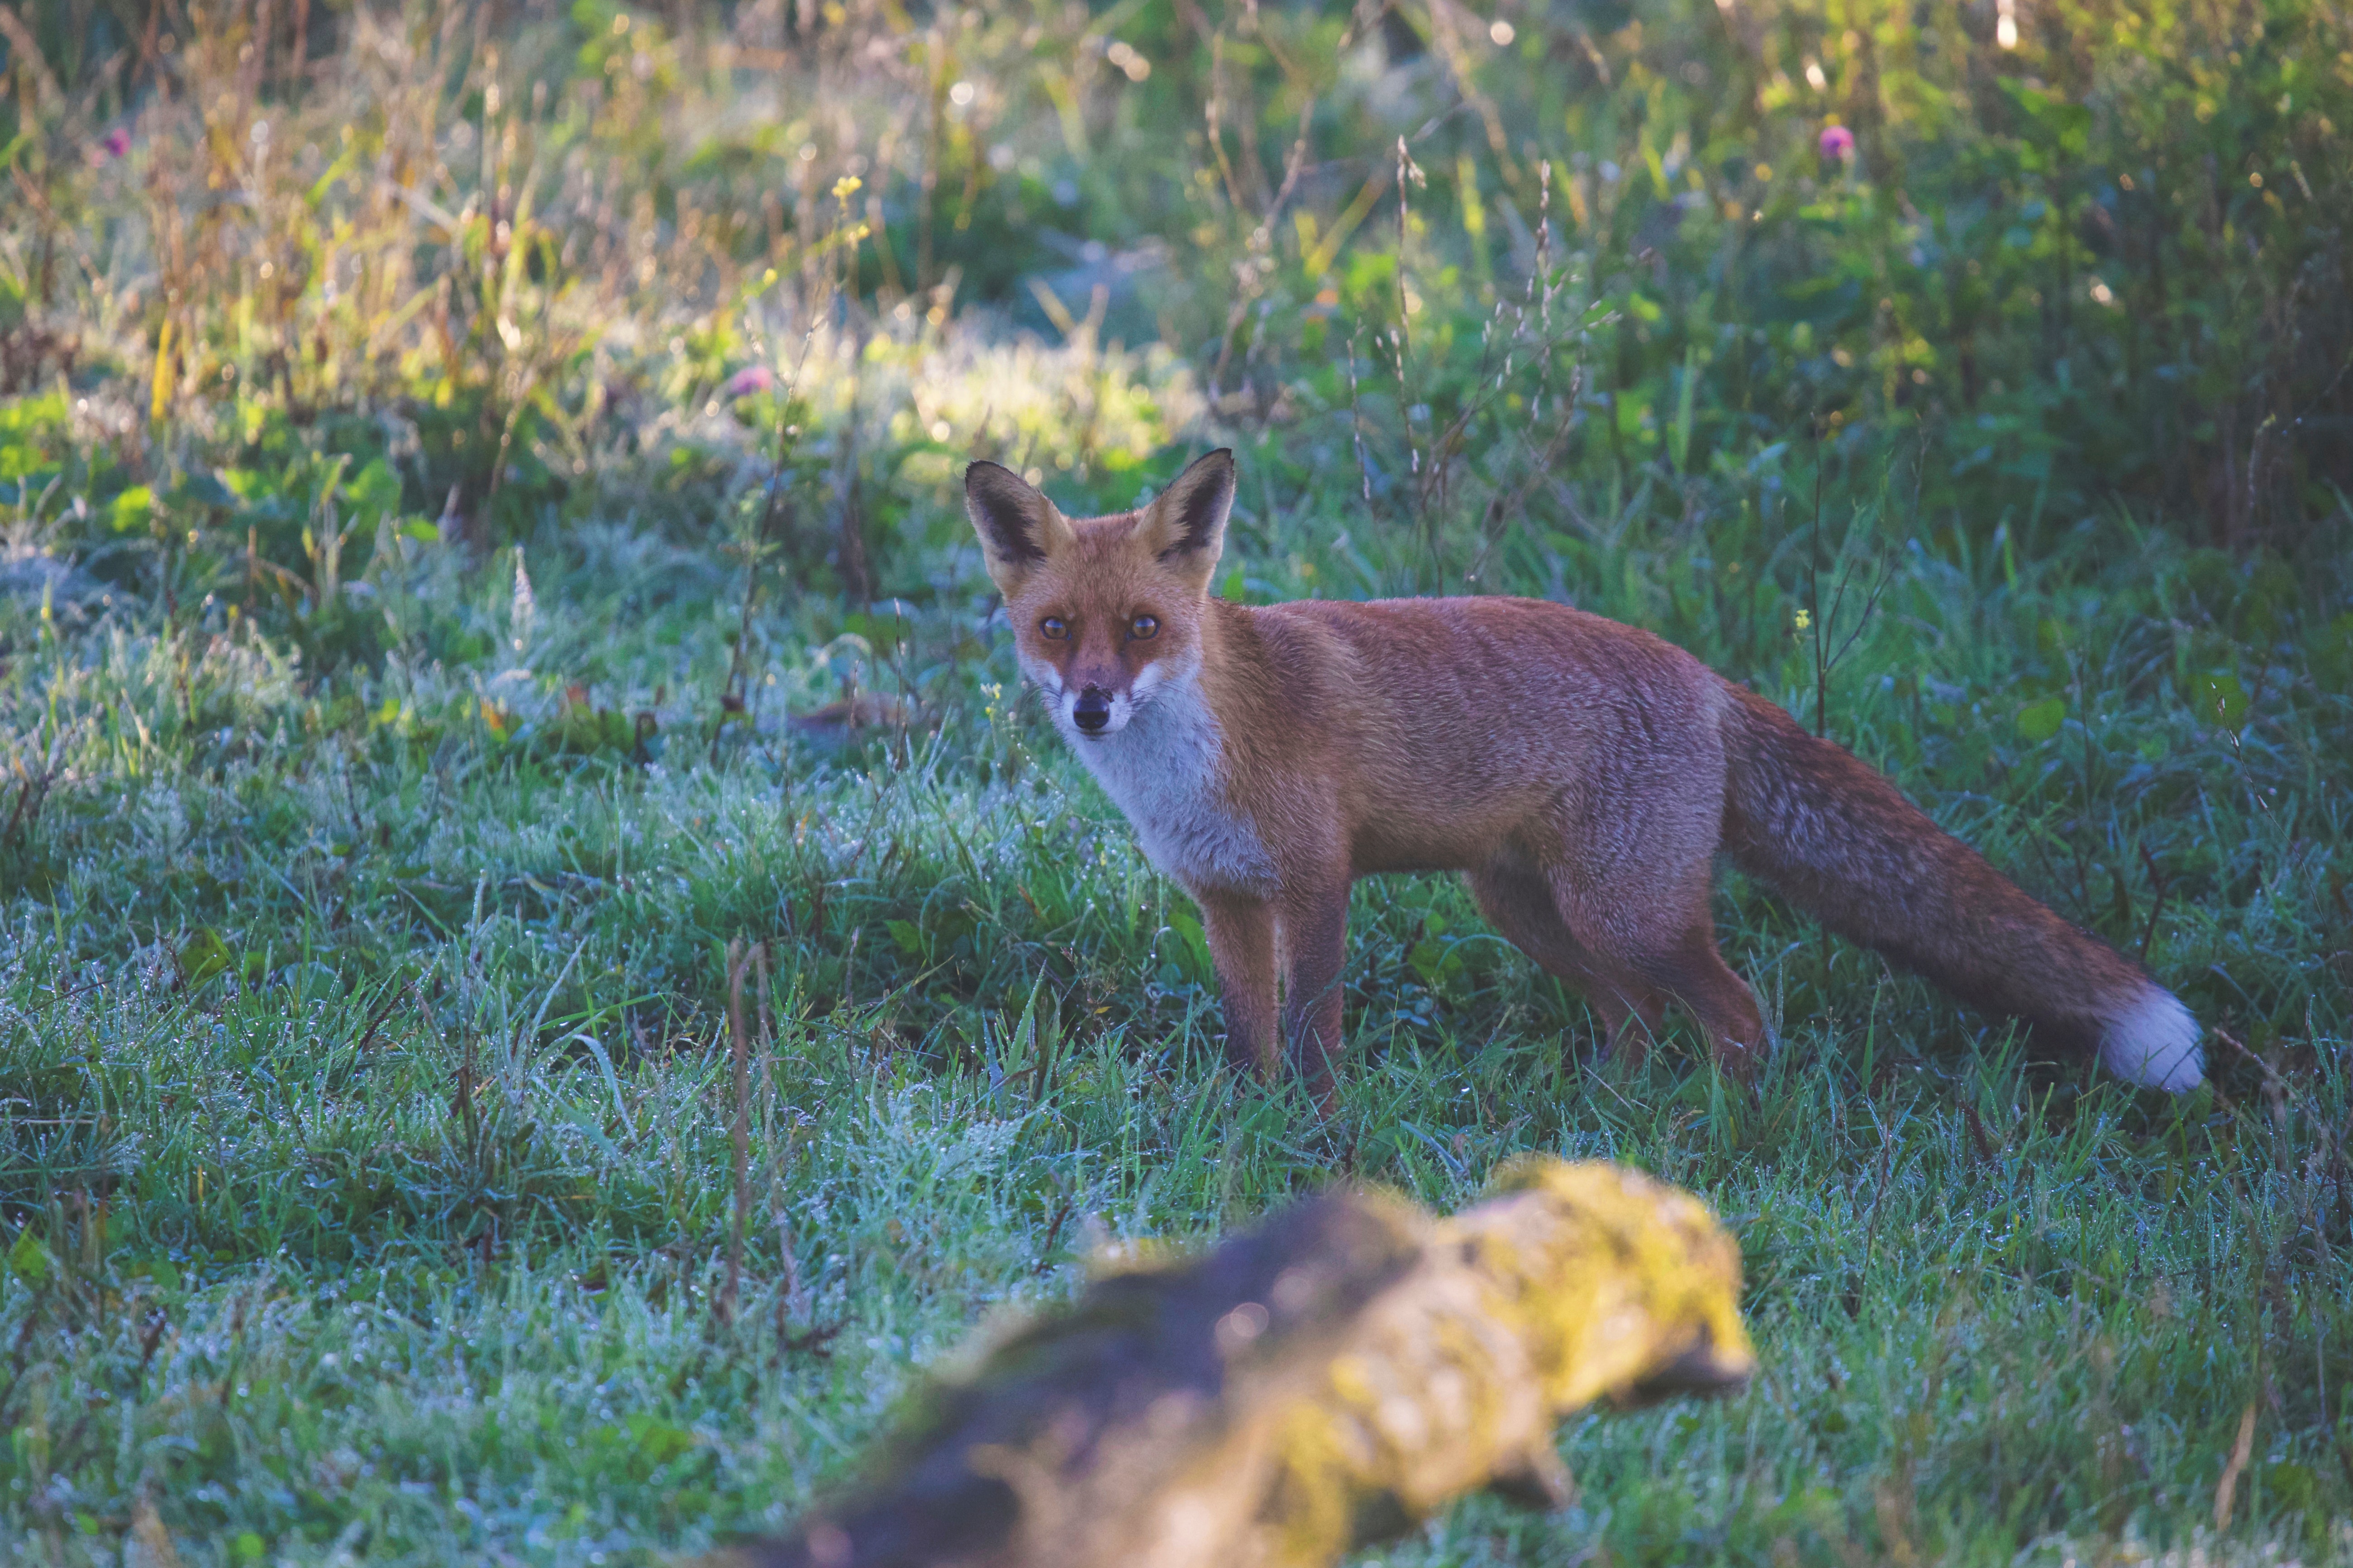
mammal, vertebrate, red fox, wildlife, fox, canidae, grey fox, carnivore, dhole, Swift fox, grass, terrestrial animal, tail, coyote, jackal, kit fox, fawn, red wolf, national park